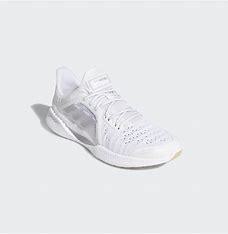
Brand: adidas
Model: Climacool Vent